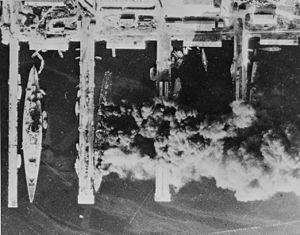
Présentation chronologique, par date, d'évènements historiques de la ville de Toulon en France dans le département du Var en région Provence-Alpes-Côte d'Azur.
En 1789, avec 80 vaisseaux, 80 frégates, 120 bâtiments légers, 80 000 inscrits maritimes et plus de 1 600 officiers, la marine française est la deuxième du monde. Cette forme d’apogée, due aux efforts constants du gouvernement de Louis XVI, ne résiste pas à l’épreuve de la Révolution. L’agitation dans les arsenaux désorganise la flotte, alors que les officiers, qui avaient d’abord accueilli favorablement les changements politiques, fuient en masse les violences révolutionnaires à partir de 1792. Lorsque la guerre avec l’Angleterre reprend en 1793, la Marine de la France révolutionnaire n’est guère capable de faire face à la situation et subit défaite sur défaite alors que l’armée de Terre est victorieuse à peu près partout en Europe. L’arrivée de Napoléon au pouvoir, en 1799, ne change rien à la situation malgré une courte période de paix, les tentatives de réorganisation et l’annexion d’arsenaux voisins qui fournissent, un temps, des moyens supplémentaires. Napoléon cherche « son Nelson ». En vain.
La dénomination de croiseur lourd est communément employée à partir de 1930 et jusqu'à la fin de la Seconde Guerre mondiale pour désigner un croiseur, c'est-à-dire un navire principalement armé de canons, d'un déplacement supérieur à 1 850 tonnes, et inférieur à 10 000 tonnes conformément au traité de Washington et dont l'artillerie principale avait un calibre supérieur à 155 mm, et au plus égal à 203 mm, conformément au traité naval de Londres. Si la distinction entre croiseur lourd et croiseur léger a ainsi été claire pendant quelques années, l'apparition, après 1935, des « grands croiseurs légers », déplaçant 10 000 tonnes, et armés de dix à quinze canons de 152 ou 155 mm, tirant jusqu'à 8 à 10 coups par minute, avec des blindages de ceinture de plus de 100 mm, a sérieusement contribué à brouiller les catégories.
Cette page concerne l'année 1942 du calendrier grégorien.
Le port militaire de Toulon est une base navale française, constituée d'un ensemble d’infrastructures terrestres et maritimes et de la plus grande partie de la rade de Toulon, à Toulon, chef-lieu du département du Var. Il s'agit de la principale base navale française, devant celle de Brest et celle de Cherbourg. En ce début de XXIᵉ siècle, elle abrite notamment la majeure partie de la force d'action navale, comprenant le porte-avions Charles de Gaulle, les porte-hélicoptères amphibies de Classe Mistral Mistral, Tonnerre et Dixmude, ainsi que les six sous-marins nucléaires d'attaque, classe Rubis. Au total plus de 60 % du tonnage de la Marine nationale française est à quai dans la rade de Toulon. Constituant la plus grande base de Défense de France depuis le 1ᵉʳ janvier 2011, elle est soutenue par le groupement de soutien de la base de défense de Toulon créé à la même date.
Roumanie : pendant la bataille de Stalingrad, les trente divisions roumaines engagées subissent de lourdes pertes. 300 000 hommes sont hors de combat. L’armée roumaine se révèle incapable de tenir la Transnistrie où elle est relevée par la Wehrmacht. À l’intérieur, les forces condamnant la guerre se cristallisent. En novembre, l’Union des Patriotes regroupe les antifascistes non communistes. Elle publie un journal clandestin, La Roumanie libre.
Toulon est une commune du Sud-Est de la France, chef-lieu du département du Var et siège de sa préfecture. Troisième ville de la région Provence-Alpes-Côte d'Azur derrière Marseille et Nice, elle abrite en outre le siège de la préfecture maritime de la Méditerranée. La commune est établie sur les bords de la mer Méditerranée, le long de la rade de Toulon. Ses habitants sont appelés les Toulonnais.
Jean de Laborde, né le 29 novembre 1878 à Chantilly, mort le 30 juillet 1977 à Castillon-la-Bataille, est un amiral français, connu pour avoir ordonné le sabordage de la flotte française à Toulon le 27 novembre 1942 afin d'éviter qu'elle ne tombe aux mains des Allemands.
Le sabordage est un terme de marine désignant le fait de couler volontairement un bateau par l'équipage ou un membre de l'équipage sans que les autres le sachent lorsqu'il est mandaté par l'armateur pour toucher l'assurance qui le couvre qui le contrôle et consiste à créer une ou plusieurs voies d'eau. Les moyens utilisés peuvent être l'ouverture de vannes ou de sas, ou bien la création d'une ouverture dans la carène en dessous de la ligne de flottaison à l'aide d'outils ou d'explosifs.
La flotte française a été sabordée à Toulon le 27 novembre 1942 sur l'ordre de l'Amirauté du régime de Vichy en réaction à l’opération Lila pour que, conformément à l'armistice du 22 juin 1940, la France conserve son statut de neutralité entre l'Axe et les Alliés, en évitant de rejoindre les forces alliées ou de se livrer à l'occupant nazi. Quelques rares unités appareillèrent, échappant tant au sabordage qu'à la capture par le Troisième Reich.
La Force maritime de l'aéronautique navale est l'actuelle appellation de l'aéronautique navale française. Elle forme une des quatre grandes composantes de la marine française. Elle est issue de la fusion entre les forces de l'aviation embarquée et de l'aviation de patrouille maritime le 19 juin 1998. Son actuelle organisation précisée par l'instruction Nᵒ 24/DEF/EMM/ROJ relative à l'organisation de la force maritime de l'aéronautique navale du 3 novembre 2011 a été publiée au Bulletin officiel des armées le 10 novembre 2011.